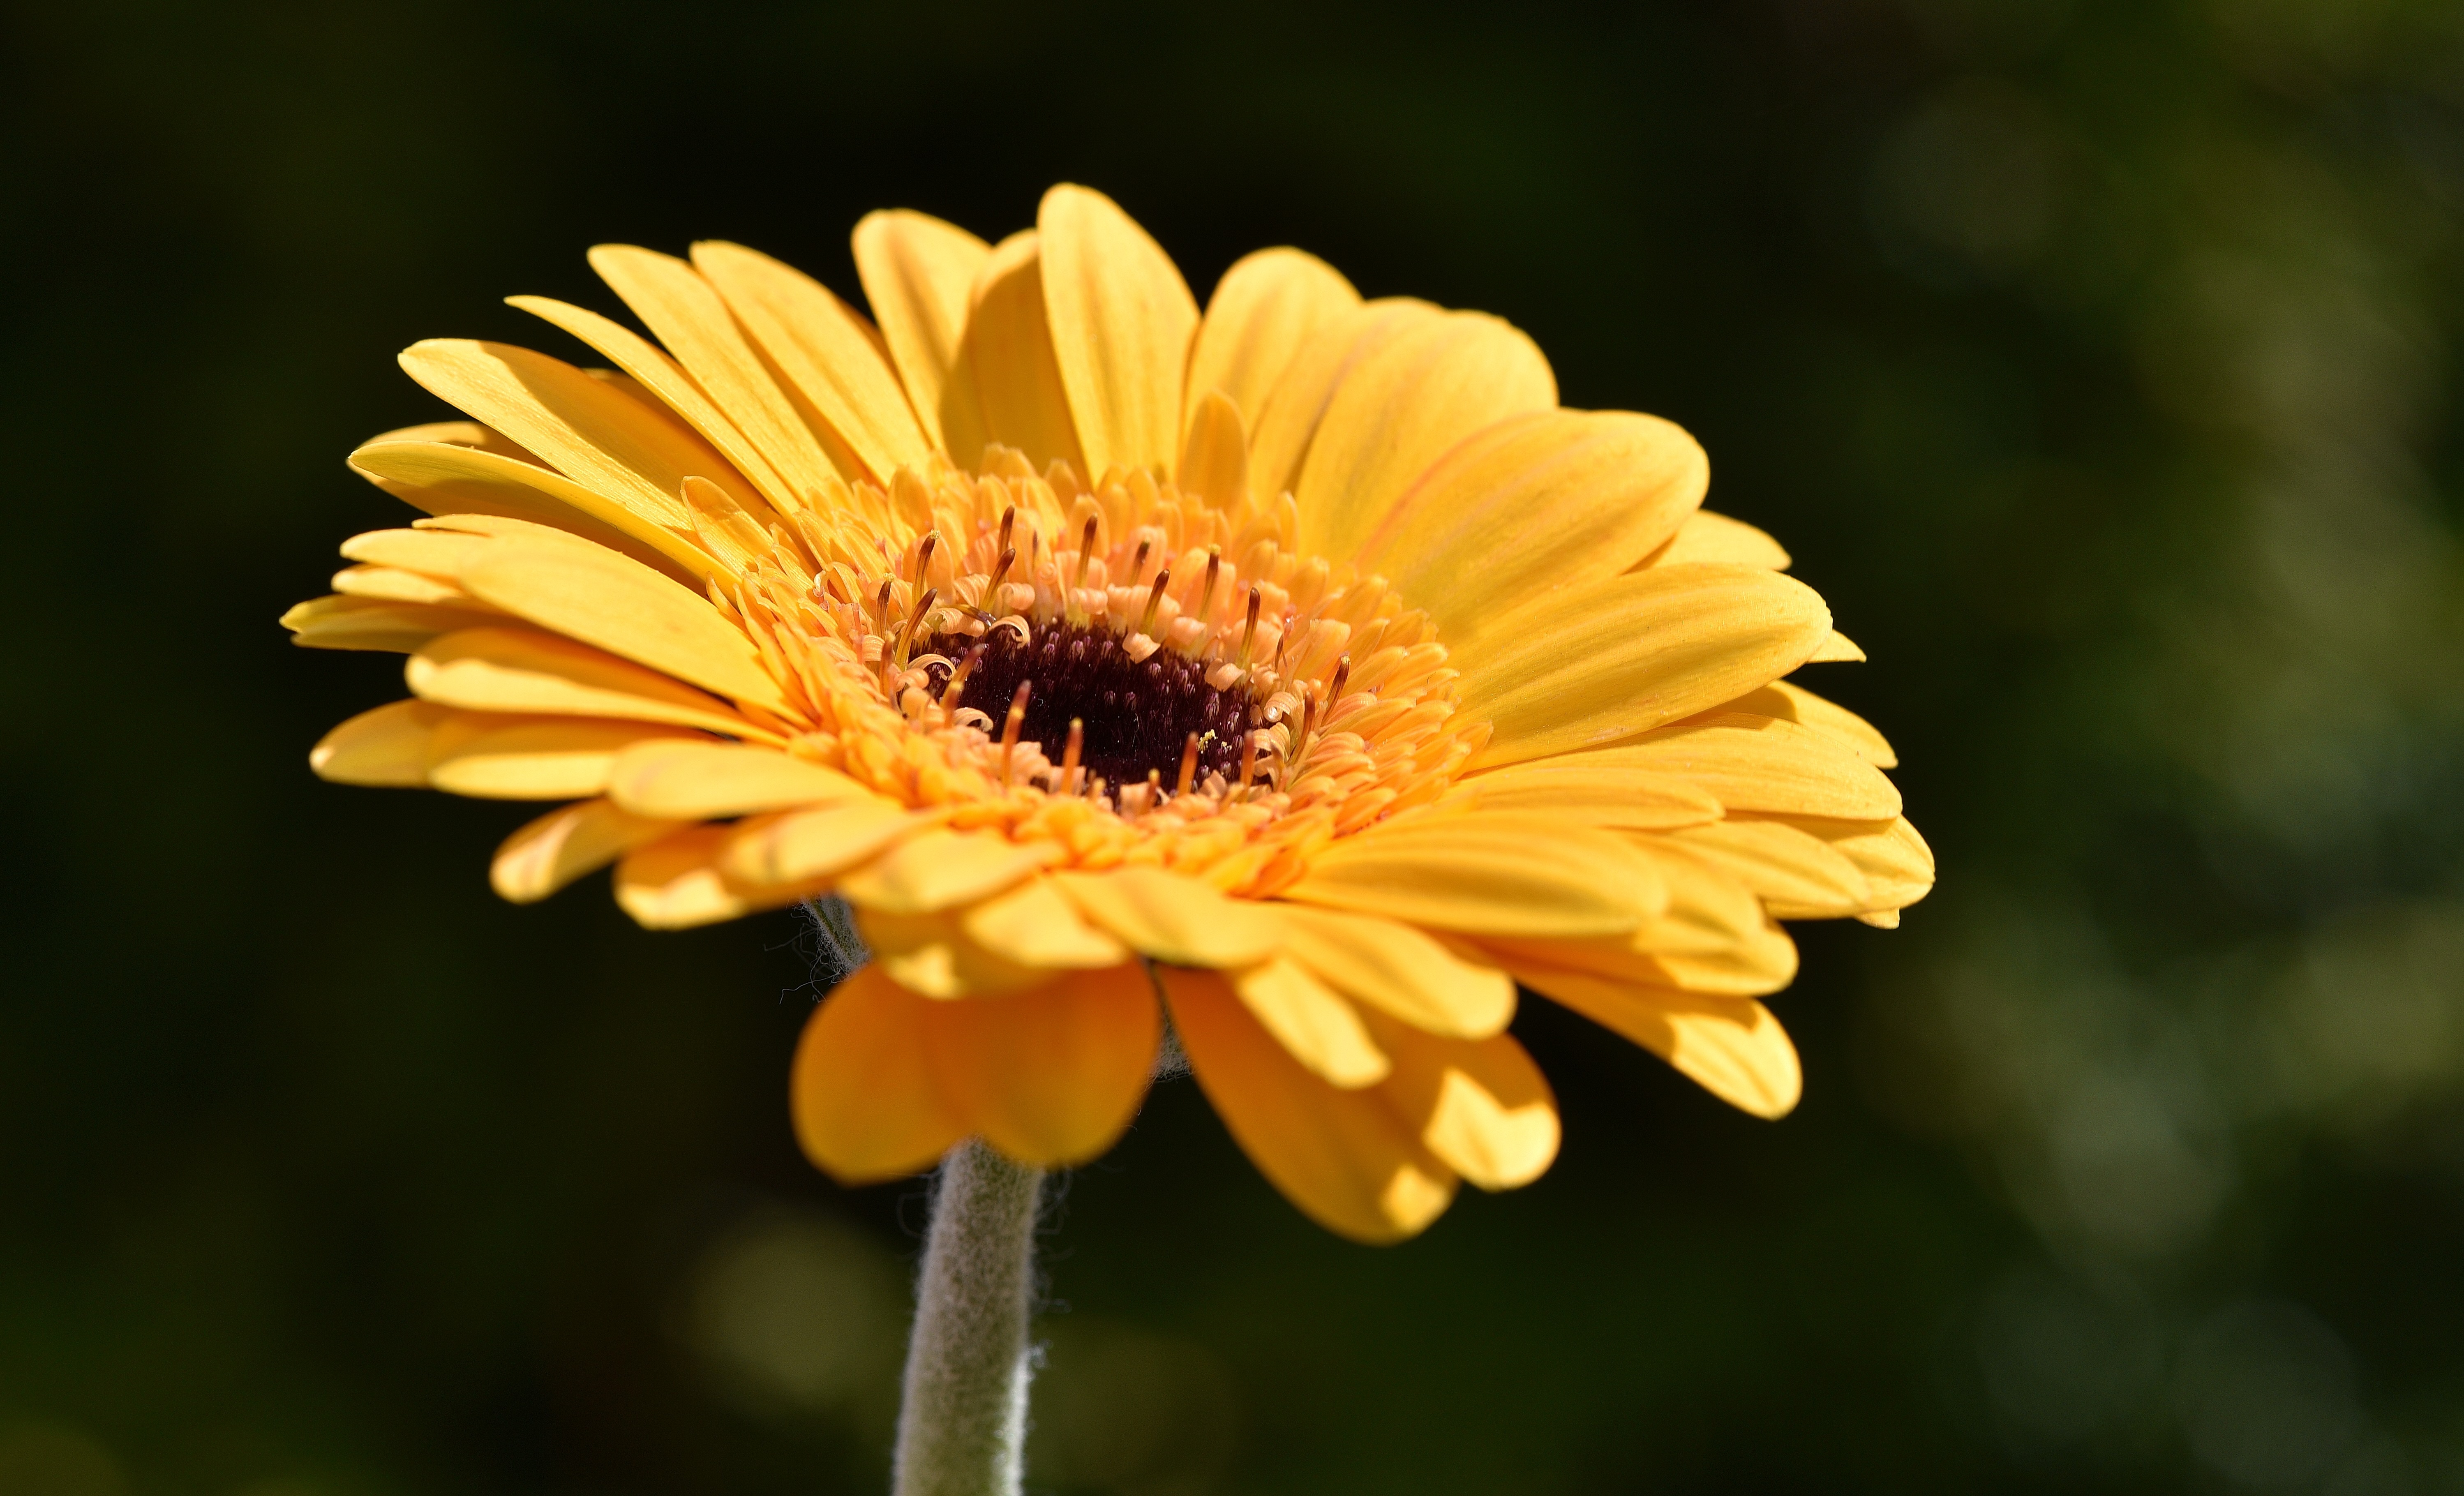
blossom, plant, flower, petal, bloom, daisy, botany, yellow, close, flora, wildflower, close up, gerbera, nectar, macro photography, flowering plant, daisy family, oxeye daisy, plant stem, land plant